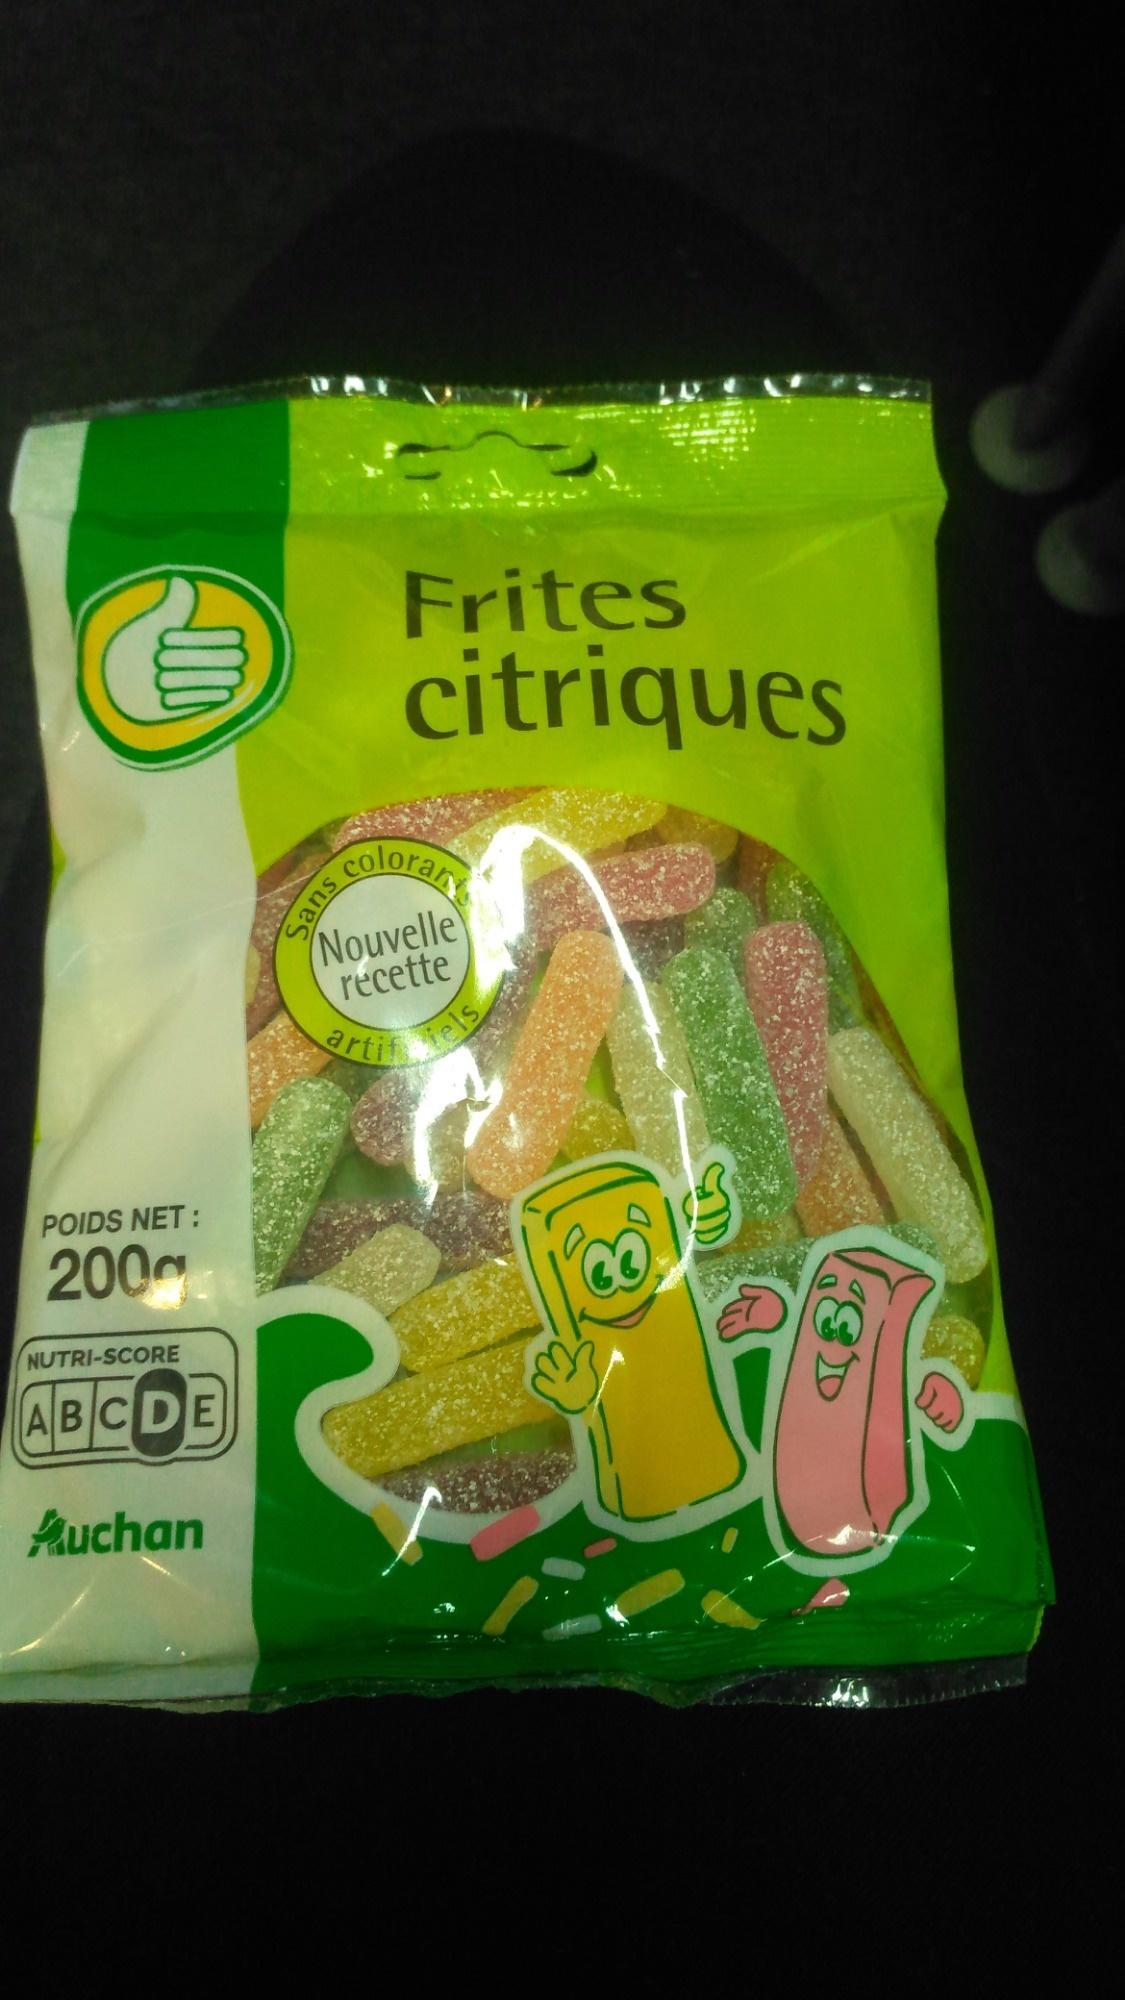
Nutri-Score label: nutriscore-d